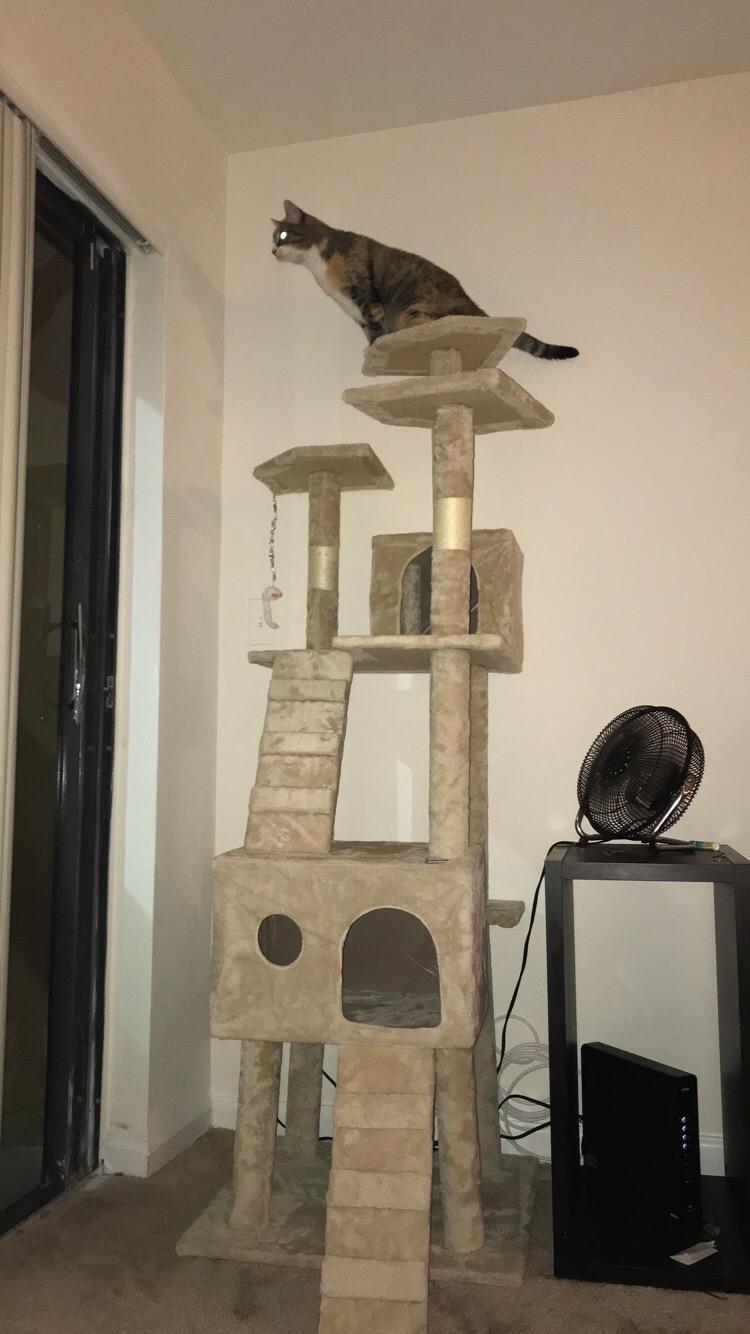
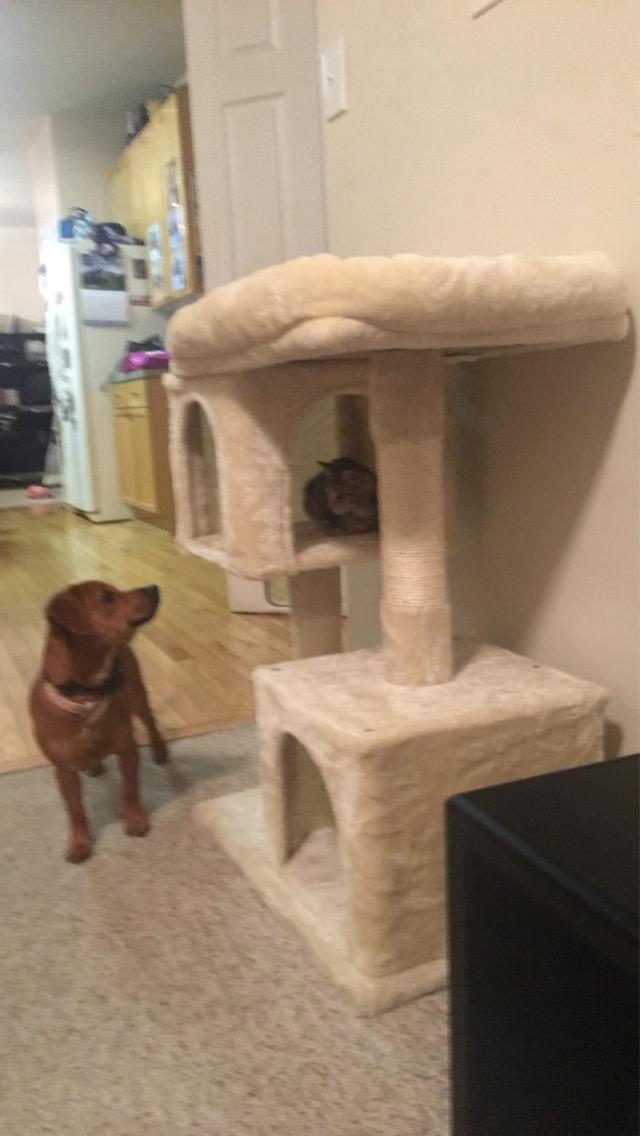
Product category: items_cat tree
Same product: no